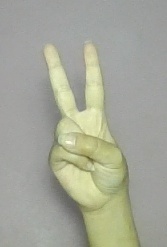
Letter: taa